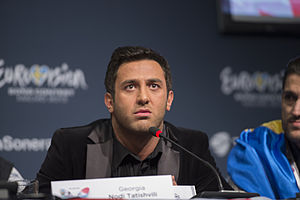
Nodiko Tatishvili
Nodiko Tatishvili
Nodiko Tatishvili er en georgisk sanger. Han repræsenterede Georgien ved Eurovision Song Contest 2013.